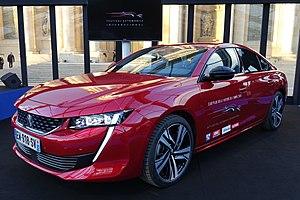
Peugeot 508 élue plus belle voiture de l'année 2018 au Festival Automobile International 2019
Le Festival Automobile International, anciennement Festival automobile de Chamonix, est créé en 1986 par Rémi Depoix et Franz Hummel dans le cadre de l’épreuve des 24 heures sur glace de Chamonix. La manifestation a lieu chaque année aux Invalides à Paris où sont élues les plus belles réalisations automobiles mondiales.
Une familiale routière, ou simplement familiale ou routière, est une automobile du segment D, plus grande et généralement plus puissante qu'une familiale compacte mais plus petite qu'une grande routière. Elles sont faites pour le transport sur de plus longues distances de cinq à six personnes. En Europe, leur taille varie en moyenne de 4,60 m à 4,90 m.